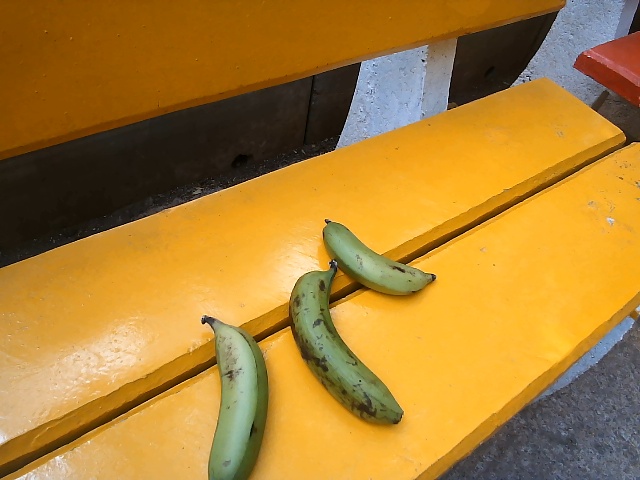
Label: Raw_Banana